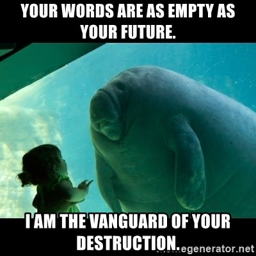
your words are as empty as your future .